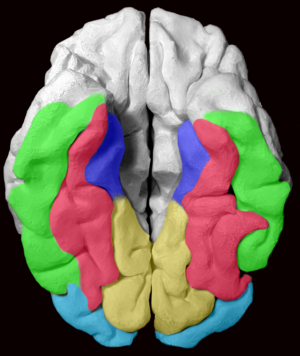
Le gyrus fusiforme T₄ est un gyrus de la face inférieure du lobe temporal du cortex cérébral.